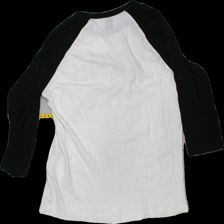
View: back
Type: Shirt
Category: Ladies
Brand: Vans
Colors: White, Black
Material: 100%cotton
Pattern: Logo print
Size: S
Trend: No trend
Stains: No
Price range: <50
Recommended usage: Reuse